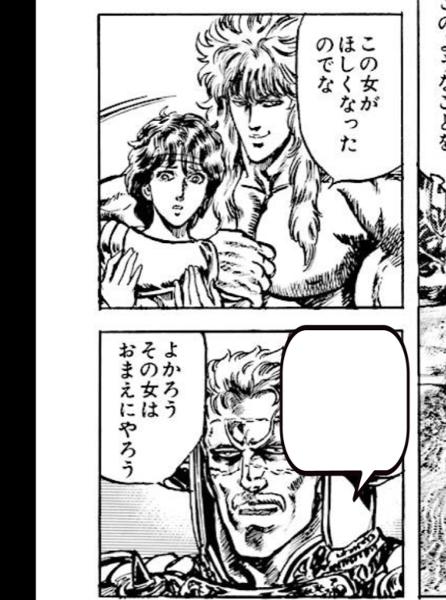
回答: うまかっちゃん五食パックを置いていくのだな?